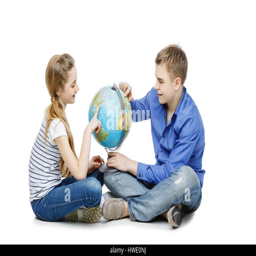
beautiful teen boy and girl in casual clothes sitting on floor looking for something on the globe .